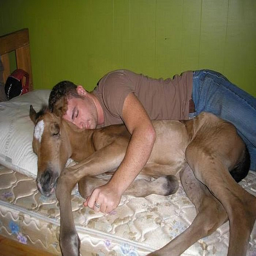
A man sleeping on a bed with a little horse
A man spoons with a young horse on a bed.
Man sleeping in a bed with a baby horse.
The man is laying with a a baby horse on a bed.
A man is asleep with a colt on a mattress.